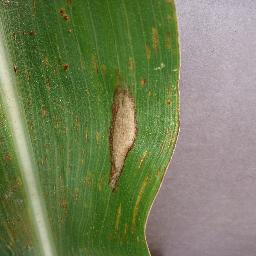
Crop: corn
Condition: (maize)_northern_blight